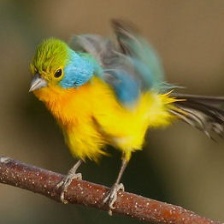
Species: ORANGE BRESTED BUNTING
Scientific name: PASSERINA LECLANCHERII
ImageNet parent category: indigo_bunting